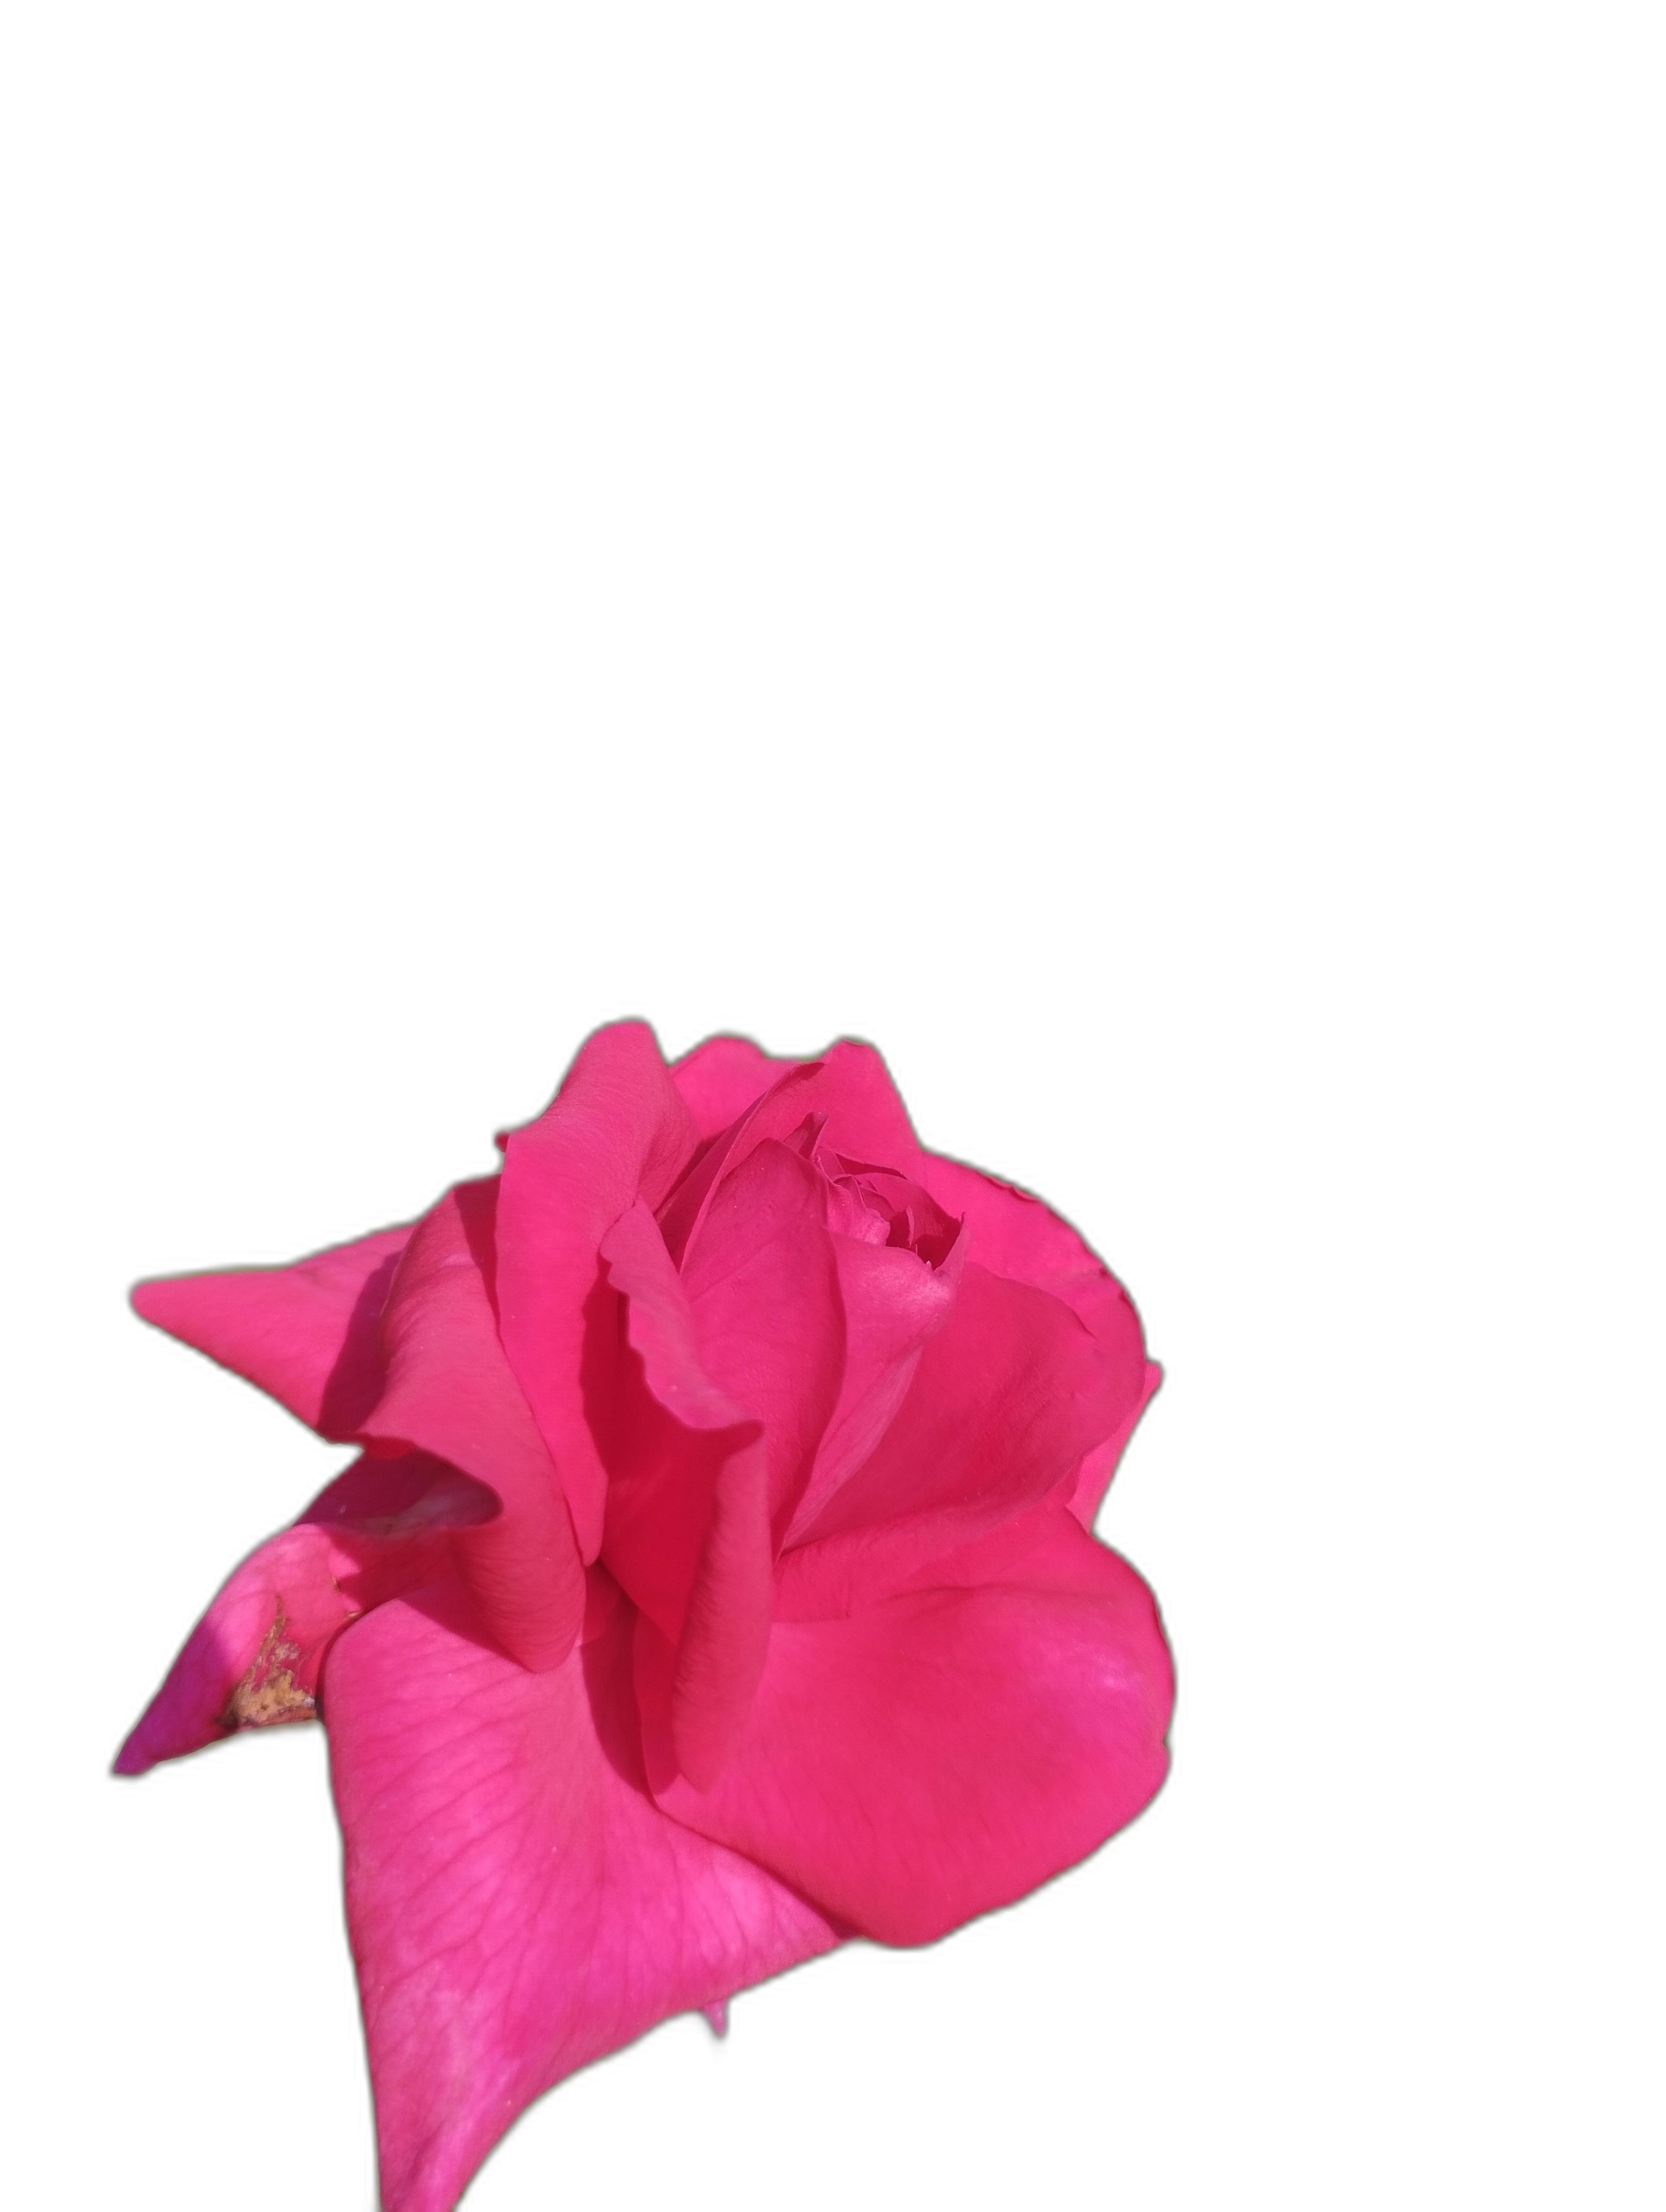
Label: Rose